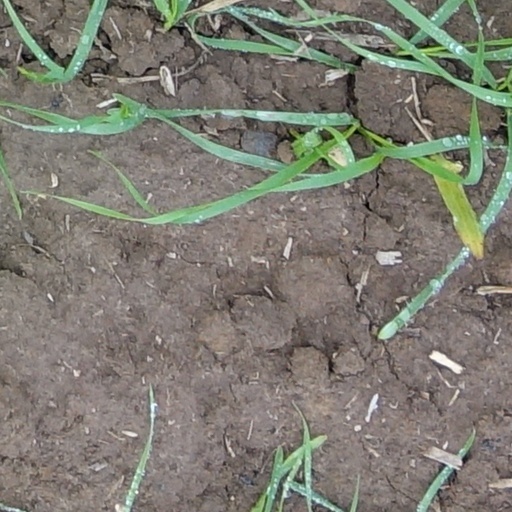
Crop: wheat